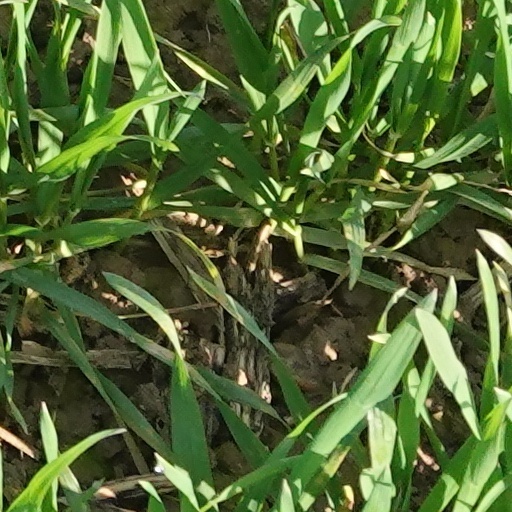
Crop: wheat